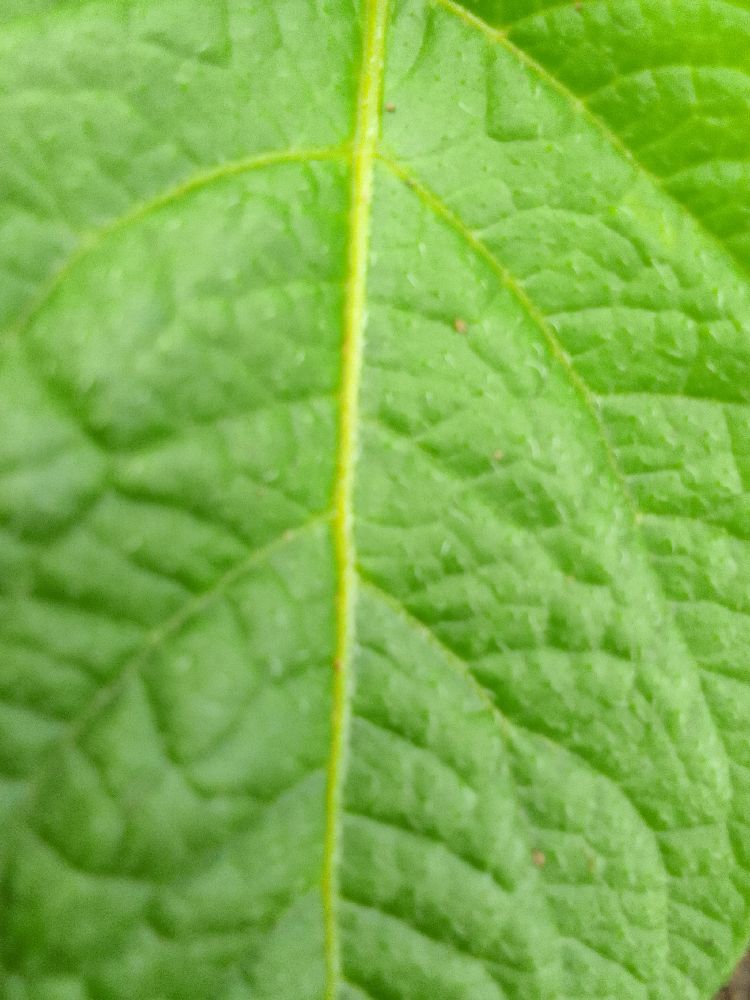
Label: Healthy